Advanced airway management

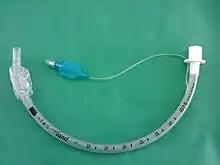
A cuffed endotracheal tube used in tracheal intubation

Tracheal intubation, often simply referred to as intubation, is the placement of a flexible plastic or rubber endotracheal tube (ETT) into the trachea to maintain an open airway, allow for effective ventilation, protect the airway from aspiration (when a cuffed ETT is used), and to serve as a conduit through which to administer inhaled anesthetics. It is frequently performed in surgery, critically injured, ill or anesthetized patients to facilitate ventilation of the lungs, including mechanical ventilation, and to prevent the possibility of asphyxiation or airway obstruction. The most widely used route is orotracheal intubation, in which an endotracheal tube is passed through the mouth, through the vocal cords, and into the trachea. In a nasotracheal intubation, a nasotracheal tube (NTT) is passed through the nose, through the vocal cords, and into the trachea.Top Arrow: Endotracheal tube